Demersal fish

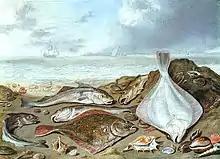
Benthic flatfish and benthopelagic cod on a shore – Jan van Kessel senior, 1626–1679

Demersal fish can be divided into two main types: strictly benthic fish which can rest on the sea floor, and benthopelagic fish which can float in the water column just above the sea floor.